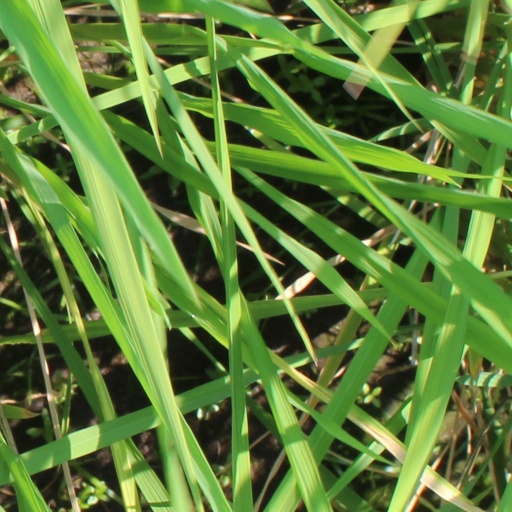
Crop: rice